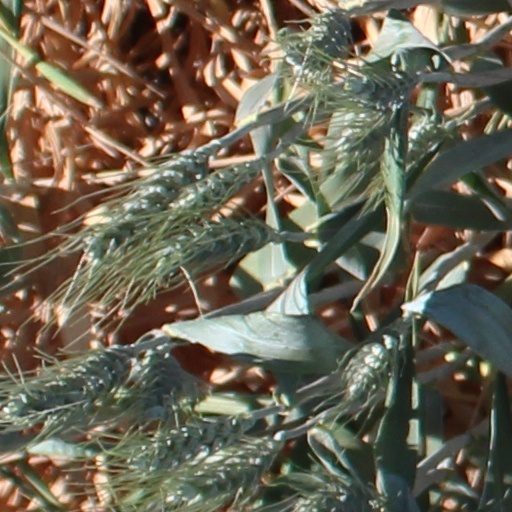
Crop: wheat